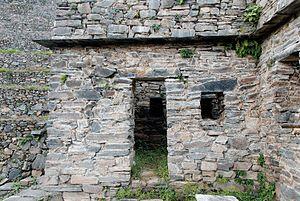
Maison surplombant les terrasses avec une avancée en pierres plates caractéristique du style des Chachapoyas
Choquequirao est une cité Inca en ruines située au sud du Pérou. Elle présente des similitudes frappantes, tant dans son organisation structurelle que dans son architecture, avec Machu Picchu, ce qui lui vaut d'être connue comme sa « sœur ». Choquequirao reçoit la visite de bien moins de touristes que sa jumelle mais n'en est pas moins intéressante et peut constituer une agréable alternative à une Machu Picchu parfois surpeuplée.